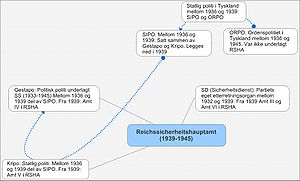
Gestapo / Historie / Organisering
Skematisk oversigt over politiorganisationer i Nazi-Tyskland.
Gestapo var et hemmeligt politi i Det tredje rige før og under 2. verdenskrig. Gestapo blev oprettet i 1933, da Geheime Staatspolizeiamt oprettedes og lededes i begyndelsen af Rudolf Diels. I april 1934 blev Reinhard Heydrich udnævnt til chef og i 1939 efterfulgtes Heydrich af Heinrich Müller. Hauptamt Sicherheitspolizei var fra 1936, og Reichssicherheitshauptamt fra 1939, rigsmyndighed for Gestapo. Ved Nürnbergprocessen blev Gestapo som helhed anklaget og dømt for "forbrydelser mod menneskeheden" og dømtes som kriminel.